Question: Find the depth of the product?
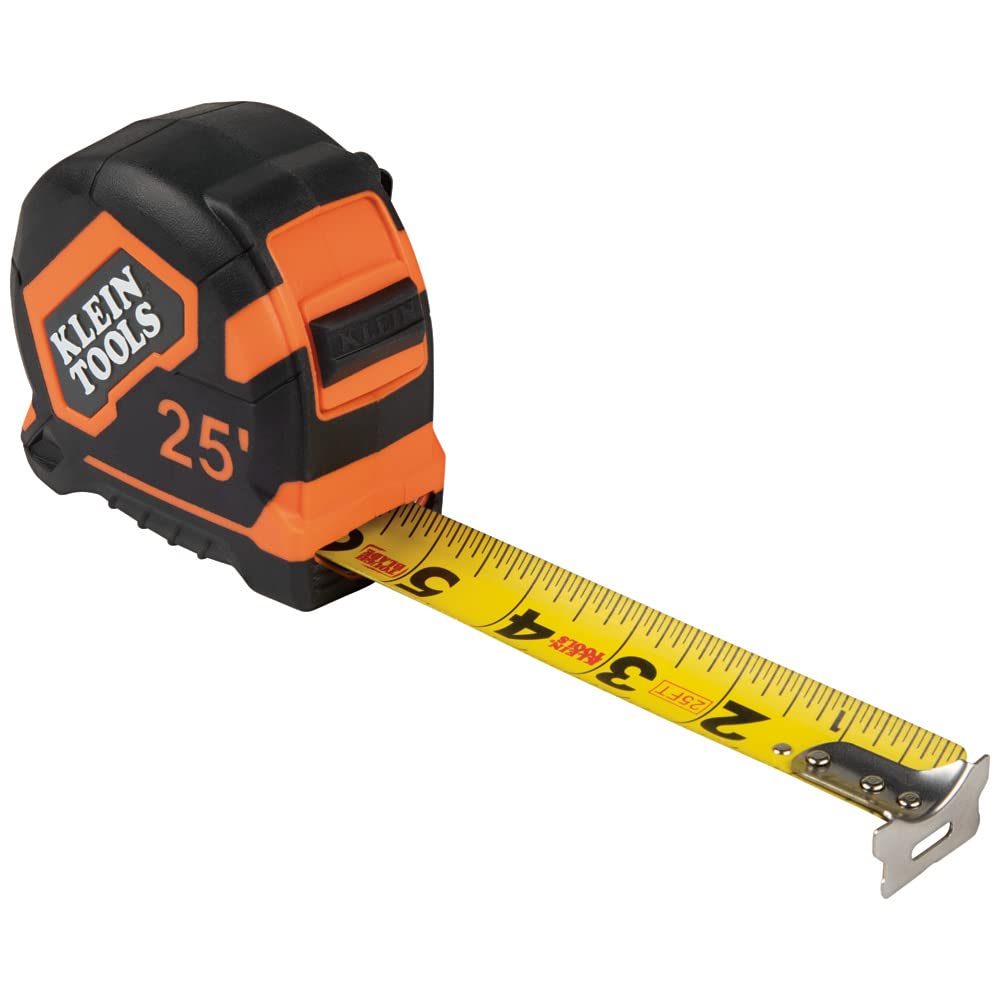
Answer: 1.0 foot